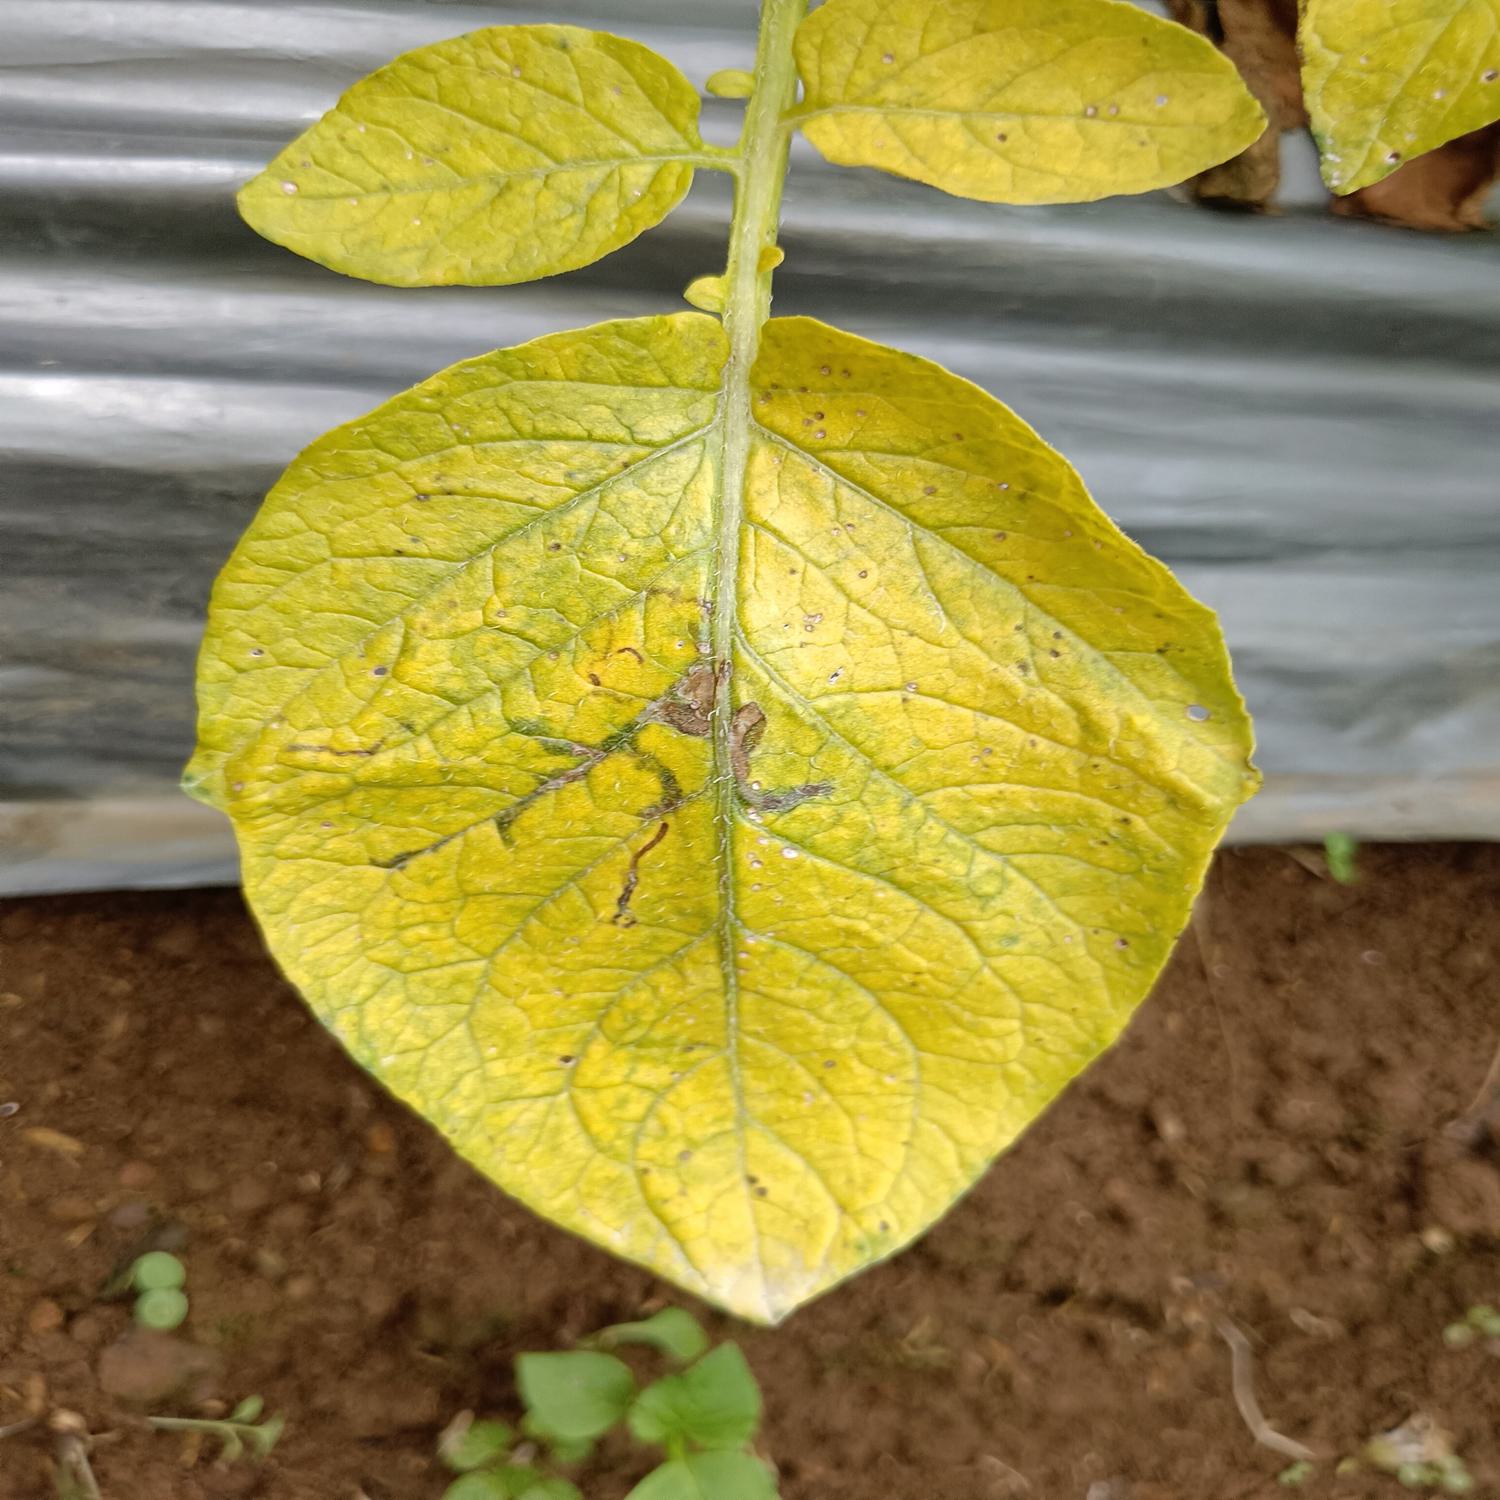
Label: Nematode